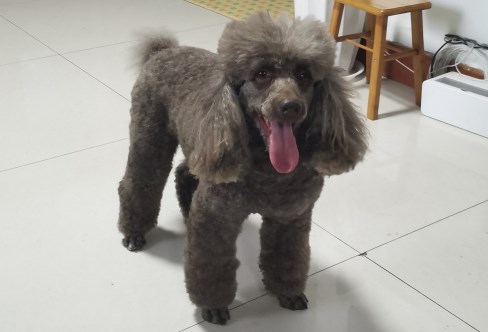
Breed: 7449-n000128-teddy